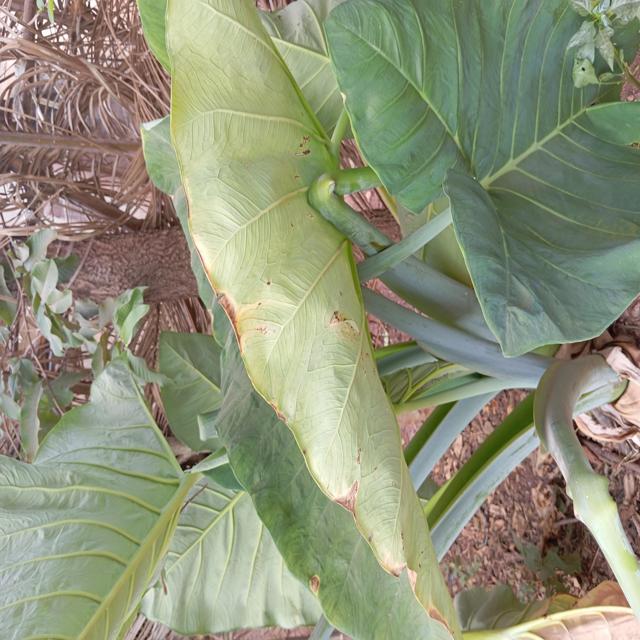
Label: Mid_Blight